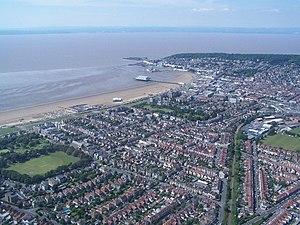
Le Rallye de Grande-Bretagne 1976, disputé du 27 au 30 novembre 1976, est la quarante-et-unième manche du championnat du monde des rallyes courue depuis 1973 et la dixième et dernière manche du championnat du monde des rallyes 1976.